Corset

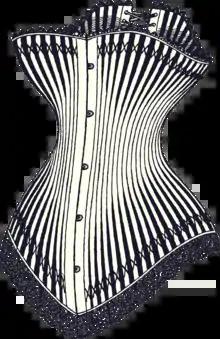
A drawing of a luxury hourglass corset from 1878, featuring a busk fastening at the front and lacing at the back

A corset /ˈkɔːrsɪt/ is a support garment worn to constrict the torso into the desired shape and posture. They are traditionally constructed out of fabric with boning made of whalebone or steel, a stiff panel in the front called a busk which holds the torso rigidly upright, and some form of lacing which allows the garment to be tightened. Corsets, also known as stays, were an essential undergarment in European women's fashion from the 17th century to the early 20th century. In the 17th and 18th centuries they had a conical, straight-sided shape. This eventually evolved into the more curvaceous 19th century form. By the beginning of the 20th century, shifting gender roles and the onsets of World War I and II (and the associated material shortages) led the corset to be largely discarded by mainstream fashion.